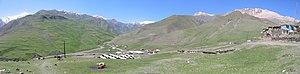
Khinalug est un village du Caucase, en Azerbaïdjan, situé à 2 350 mètres d'altitude, dans le raion de Quba. Khinalug est également la région administrative comprenant le village du même nom et le village de Qalayxudat. Avec ses 2 350 mètres d'altitude, il s'agit de la plus haute ville d'Azerbaïdjan.